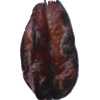
Label: carambola